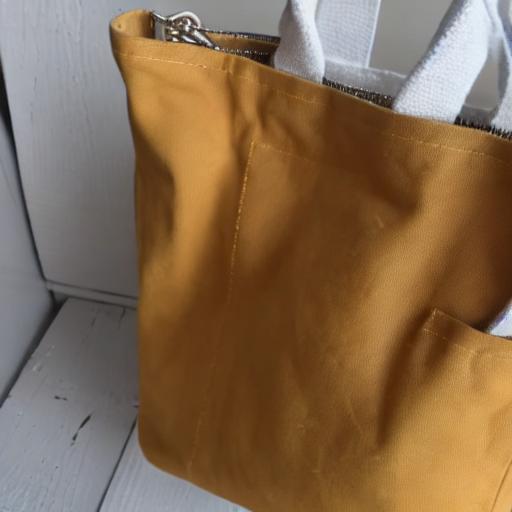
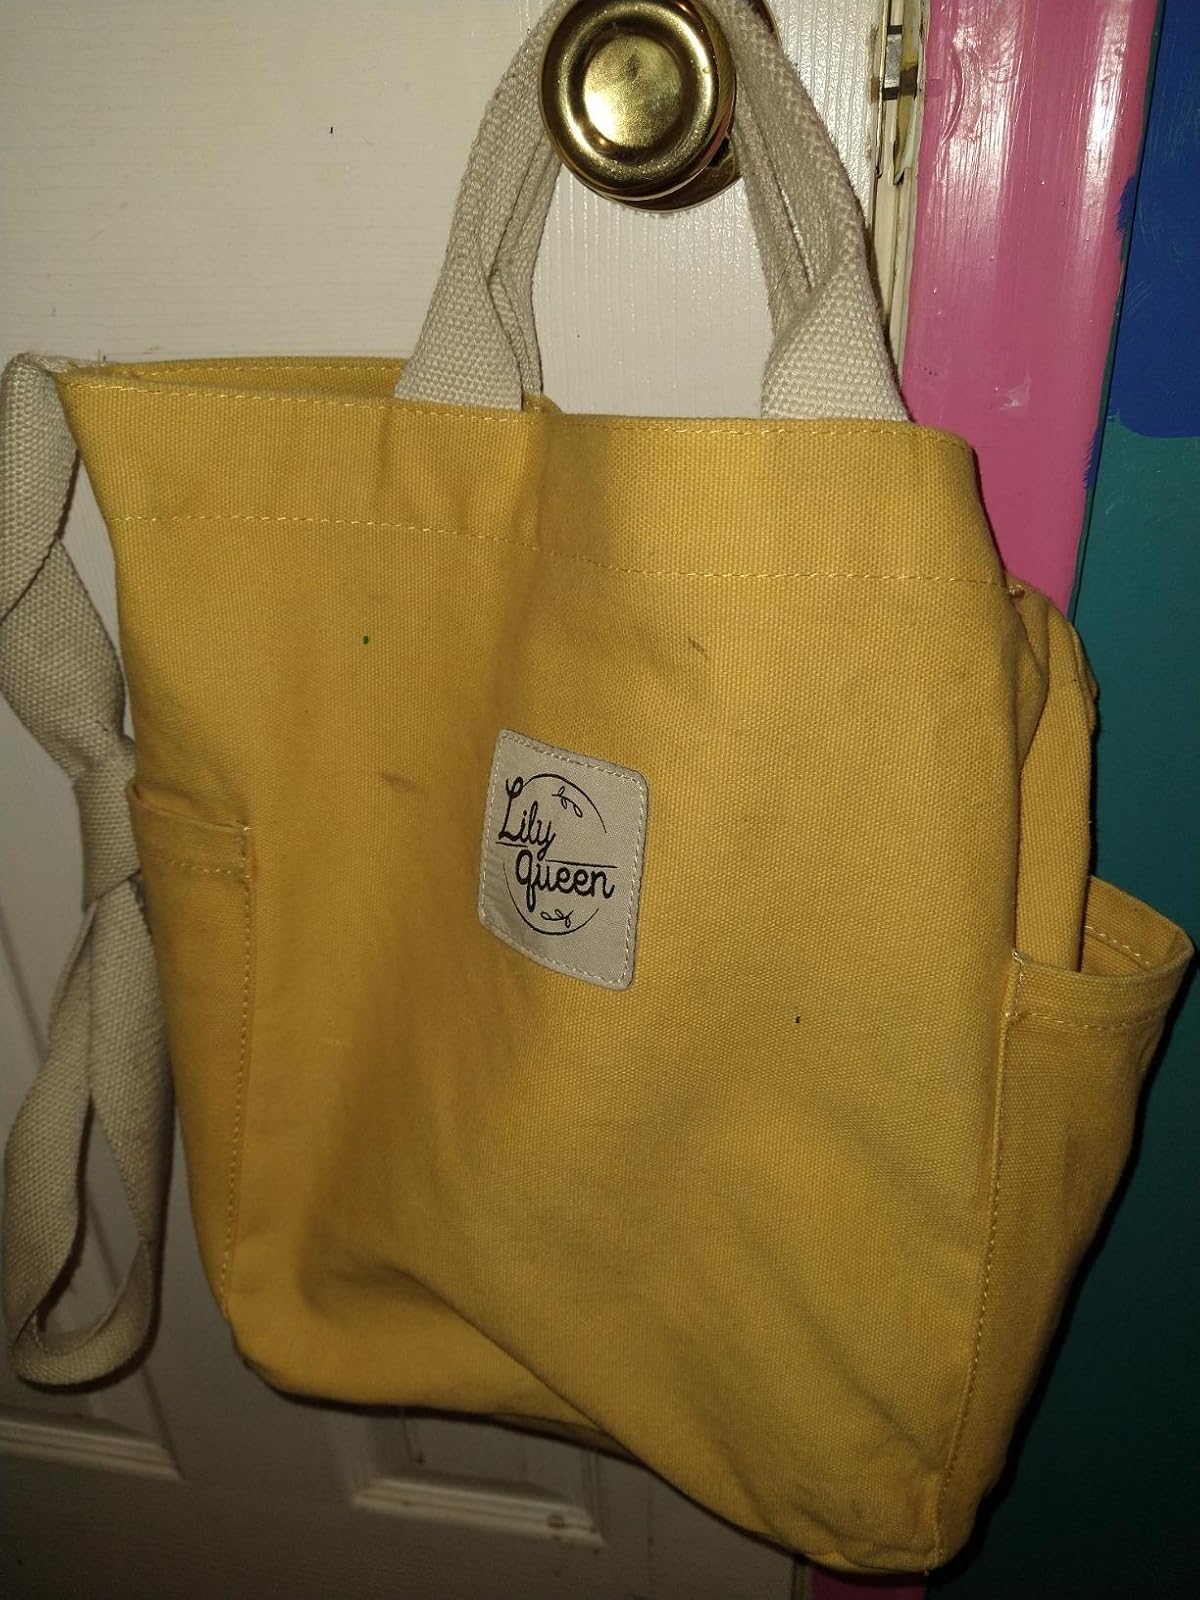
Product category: accessories_handbag
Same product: no